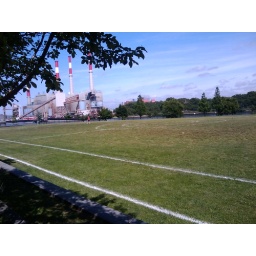
A soccer field in the continuous park that runs along the river in Roosevelt Island. A lone player tosses the ball about.